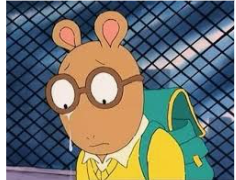
Portrait style: Cartoon Portrait